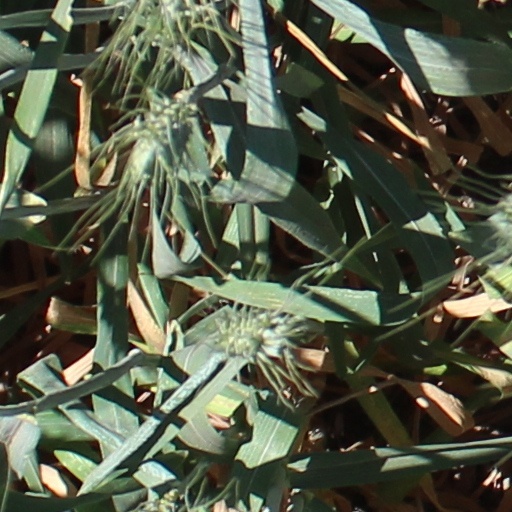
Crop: wheat